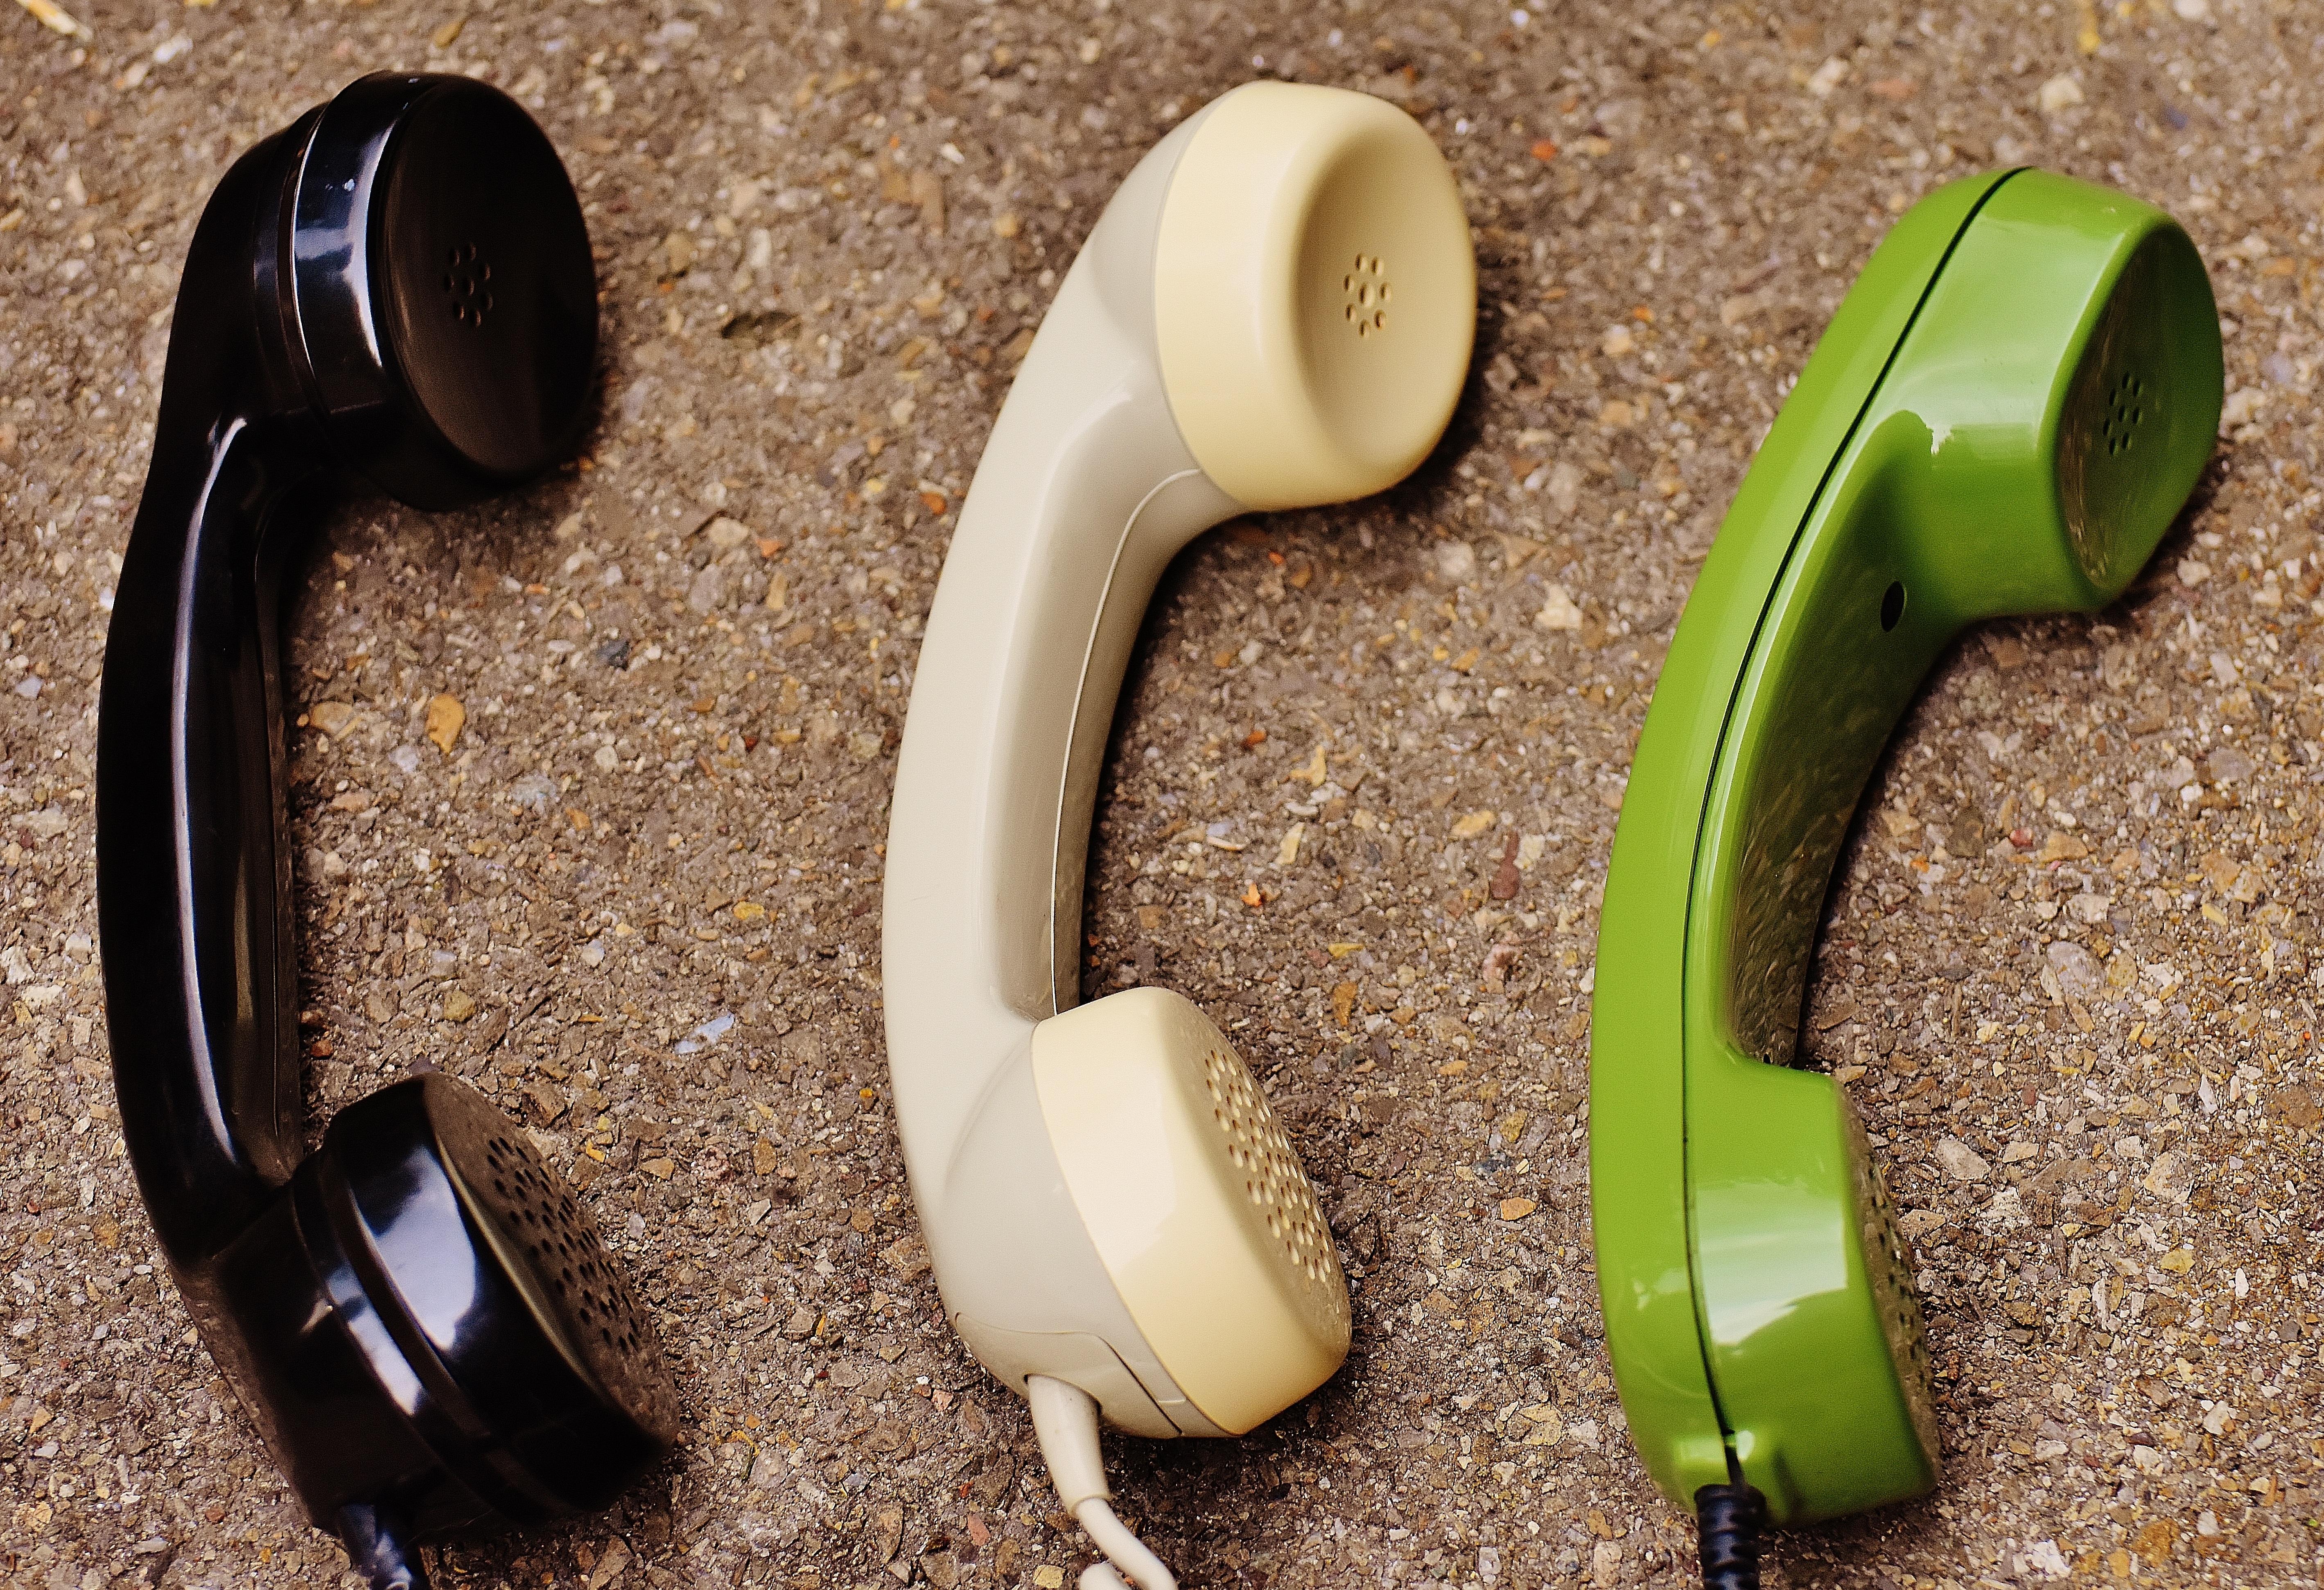
technology, antique, old, phone, telephone, communication, gadget, nostalgia, ear, dial, audio, headphones, call, generations, models, used, listeners, antiquated, telephone handset, audio equipment, electronic device